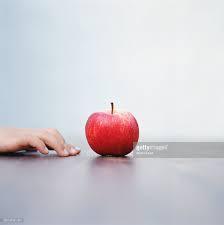
Label: apples